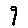
Label: 9